Music of Chile

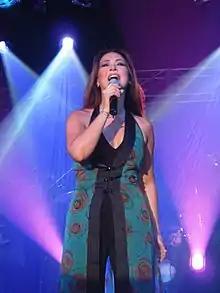
Myriam Hernández was the first Chilean artist to reach the top of "Billboard" Hot Latin Songs chart with "Peligroso Amor" in 1990.

From 1966-1968, the education reforms led by the government caused a big impact on music education in schools, with more, better trained teachers required and new methods of study used. Around this time, in the second half of the 60s and first half of the 70s, the "Nueva canción chilena" (New Chilean Song) movement began to emerge with Violeta Parra's efforts to preserve over 3,000 Chilean songs, recipes, traditions, and proverbs. Other members of this movement included Víctor Jara, Patricio Manns, Isabel Parra, Ángel Parra, Osvaldo “Gitano” Rodríguez, and the bands Quilapayún, Inti Illimani and Illapu.